Dinah Faust

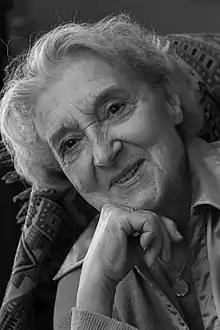
Faust in 2013

Dinah Faust (24 November 1926 – 9 June 2023) was a German-born French actress and singer. She was the star of the bilingual cabaret , founded by her eventual husband Germain Muller, as well as and .